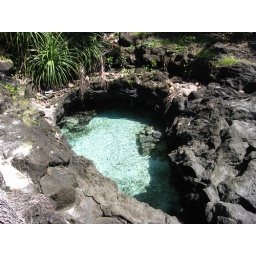
The natural swimming hole in the volcanic rock reef on Rotuma